Describe the emotion expressed in this image:  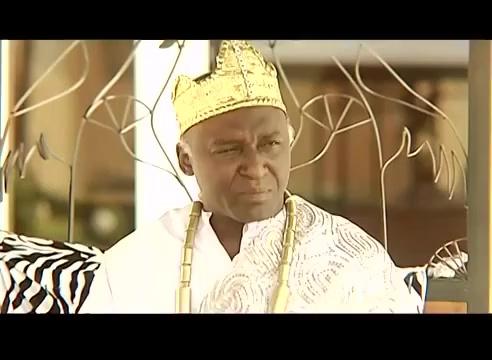
This person displays Suffering, valence and arousal with low intensity.